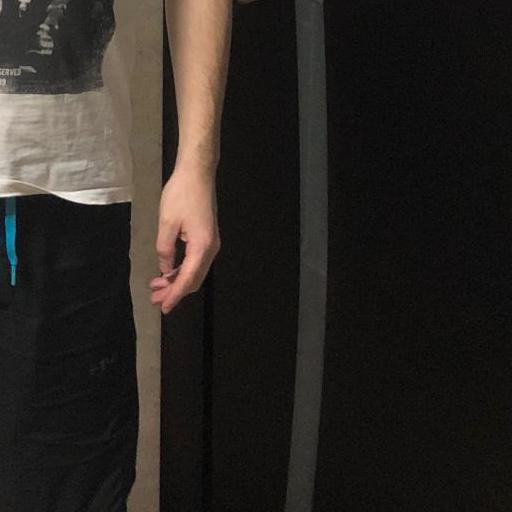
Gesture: no_gesture